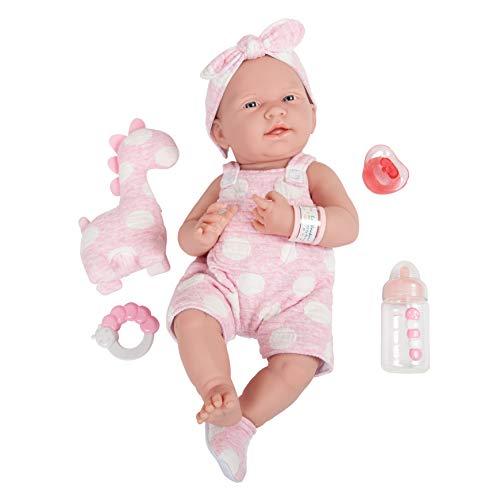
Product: JC Toys La Newborn All-Vinyl-Anatomically Correct Real Girl 15" Baby Doll in Pink and Deluxe Accessories, Designed by Berenguer.
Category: Toys & Games | Dolls & Accessories | Dolls
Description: Anatomically correct "real Girl" Doll.
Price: $53.42
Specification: ProductDimensions:7x4.3x15inches|ItemWeight:2.87pounds|ShippingWeight:2.87pounds(Viewshippingratesandpolicies)|ASIN:B07VGNFGM2|Itemmodelnumber:18063|Manufacturerrecommendedage:24months-12years